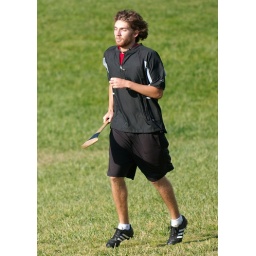
Student in black shirt practicing hurling jogging